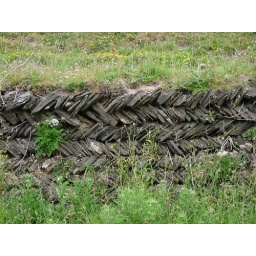
The distinctive herringbone dry stone walls made out of the slate in this area.